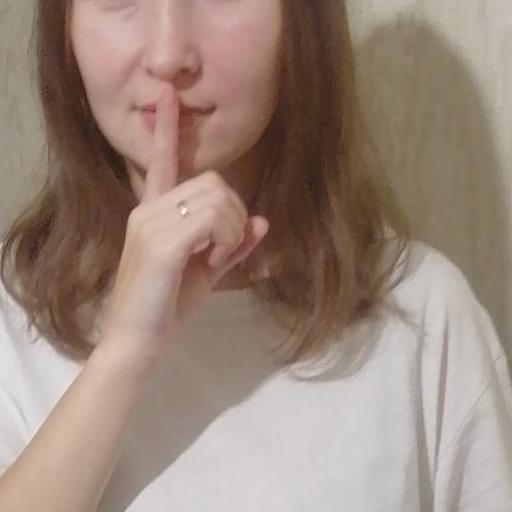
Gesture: mute